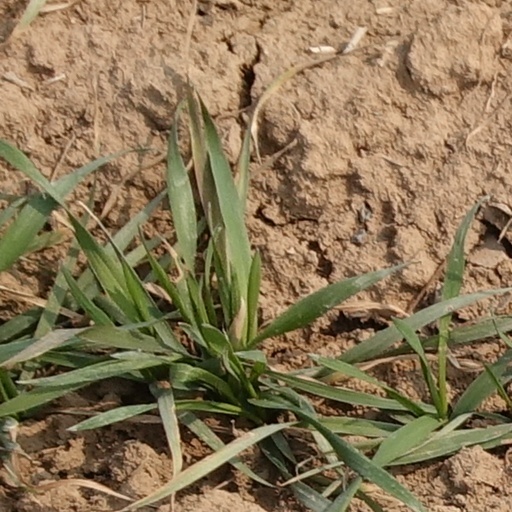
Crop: wheat